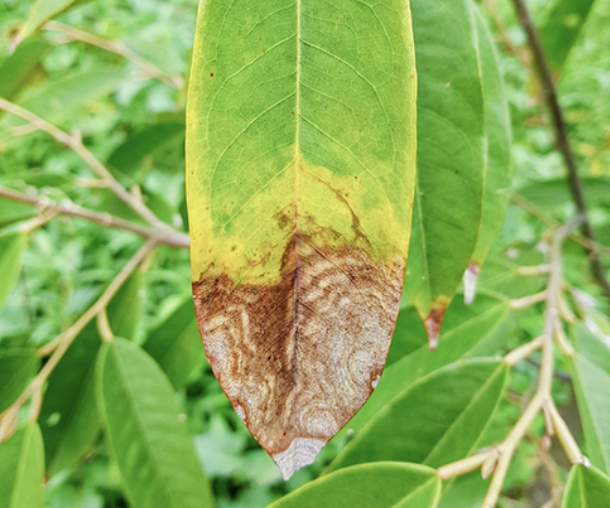
Label: anthracnose_disease